Glove

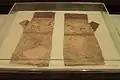
Han dynasty half-finger mitts, 2nd century BCE, embroidered silk, unearthed from Mawangdui.

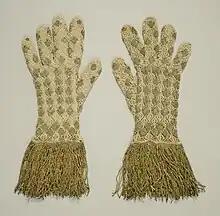
European gloves, late 17th century, silk, metal thread. Metropolitan Museum of Art.

Gloves appear to be of great antiquity. They are depicted in an ancient Egyptian tomb dating to the 5th dynasty. According to some translations of Homer's "The Odyssey", Laërtes is described as wearing gloves while walking in his garden so as to avoid the brambles. (Other translations, however, insist that Laertes pulled his long sleeves over his hands.) Herodotus, in "The History of Herodotus" (440 BC), tells how Leotychides was incriminated by a glove (gauntlet) full of silver that he received as a bribe. There are occasional references to the use of gloves among the Romans as well. Pliny the Younger (c. 100), his uncle's shorthand writer wore gloves in winter so as not to impede the elder Pliny's work.